Tellos Agras

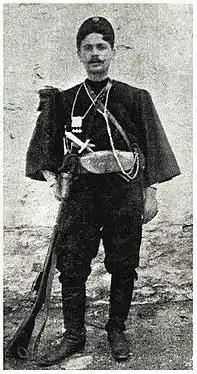
Tellos Agras in Makedonomachos uniform (1906).

In September 1906, he entered Macedonia leading a 14 men band with the mission to protect Greek villages in Giannitsa Lake (called "O Valtos", i.e., "the Swamp" by locals) from the attacks of VMRO members that controlled the northern part of the lake. With the help of local Macedonian Greeks such as the wealthy tradesman Zafeiris Loggos and from Naoussa, in only three months he managed to limit Bulgarian presence in the Swamp. But on November 14, 1906 Agras was seriously injured after an unsuccessful attack against the leader of the Bulgarian guerrilla troops, Apostol Petkov, near the village of Zervochori and was recalled to Thessaloniki to be healed. He continued his activity in the area for some months but his health deteriorated by his continuous presence and fights in the lake, resulting in his infection by malaria. The coordinator of the Greek forces, Konstantinos Mazarakis-Ainian, concerned for his life, ordered Agras to withdraw to Naoussa in April 1907, where he started recruiting locals to man the band of his substitute Captain Amyntas, alias Lieutenant Doumpiotis.